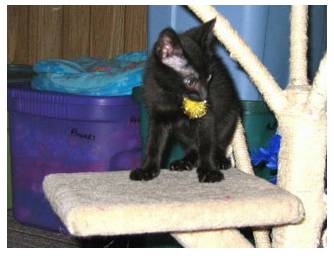
Label: cat